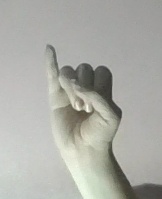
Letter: meem